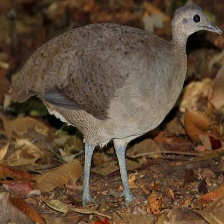
Species: GREAT TINAMOU
Scientific name: TINAMUS MAJOR